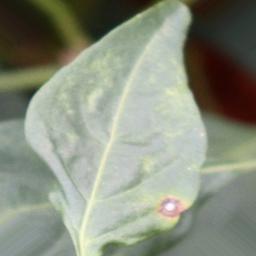
Label: cercospora